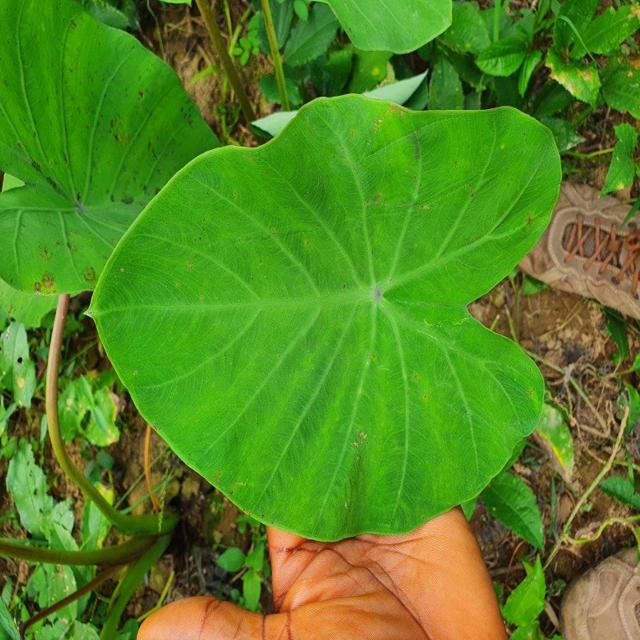
Label: Healthy